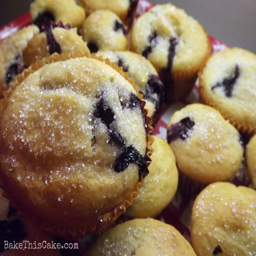
overhead photo of vintage blueberry muffins homemade recipe bake this cake